Albert Salmi

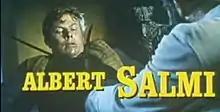
in the trailer for "The Brothers Karamazov" (1958)

Albert Salmi (March 11, 1927 – April 22, 1990) was an American actor of stage, film, and television. Best known for his work as a character actor, he appeared in over 150 film and television productions.